Coke Studio Bangla

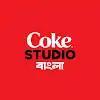
Logo of Coke Studio Bangla since February 2023

Coke Studio Bangla, also known as Coke Studio Bangladesh, is a Bangladeshi television series which is the local installment of the Coke Studio franchise, featuring studio-recorded music performances by established and emerging Bangladeshi artists with the goal of promoting Bangladeshi music.